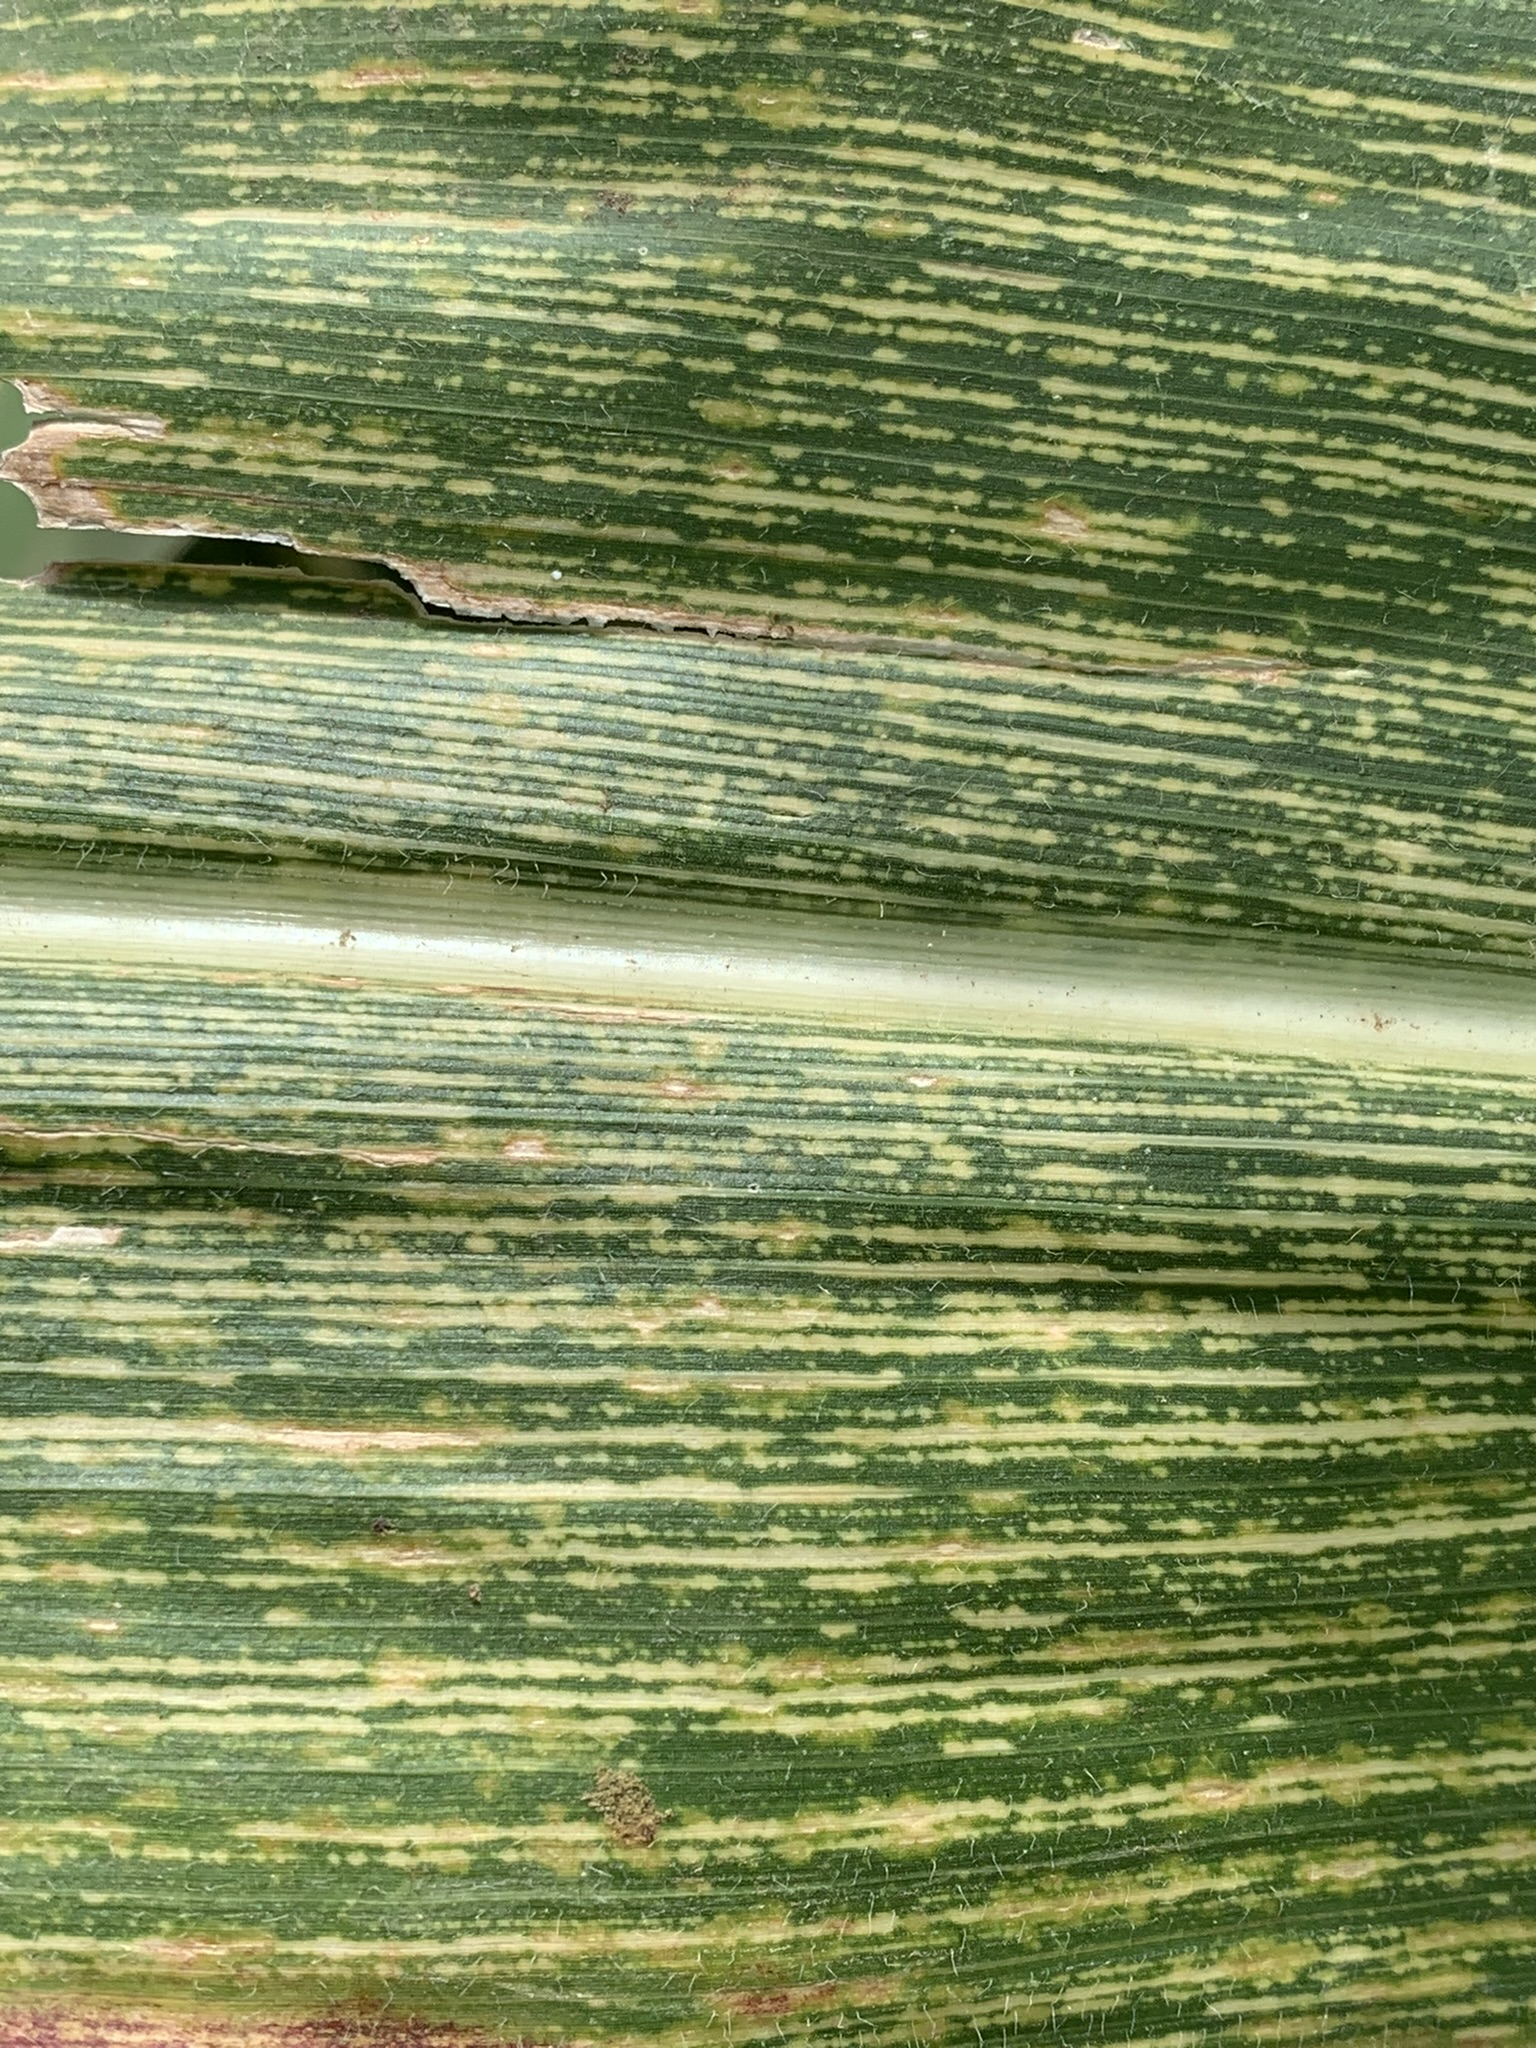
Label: MSV